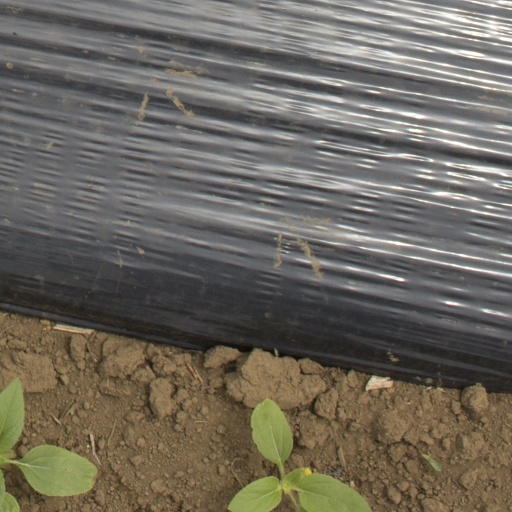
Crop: Jerusalem artichoke